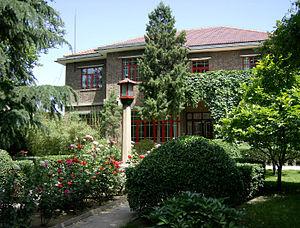
Voici les représentations diplomatiques du Luxembourg à l'étranger :